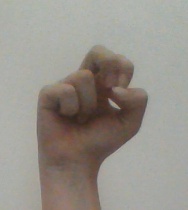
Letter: gaaf